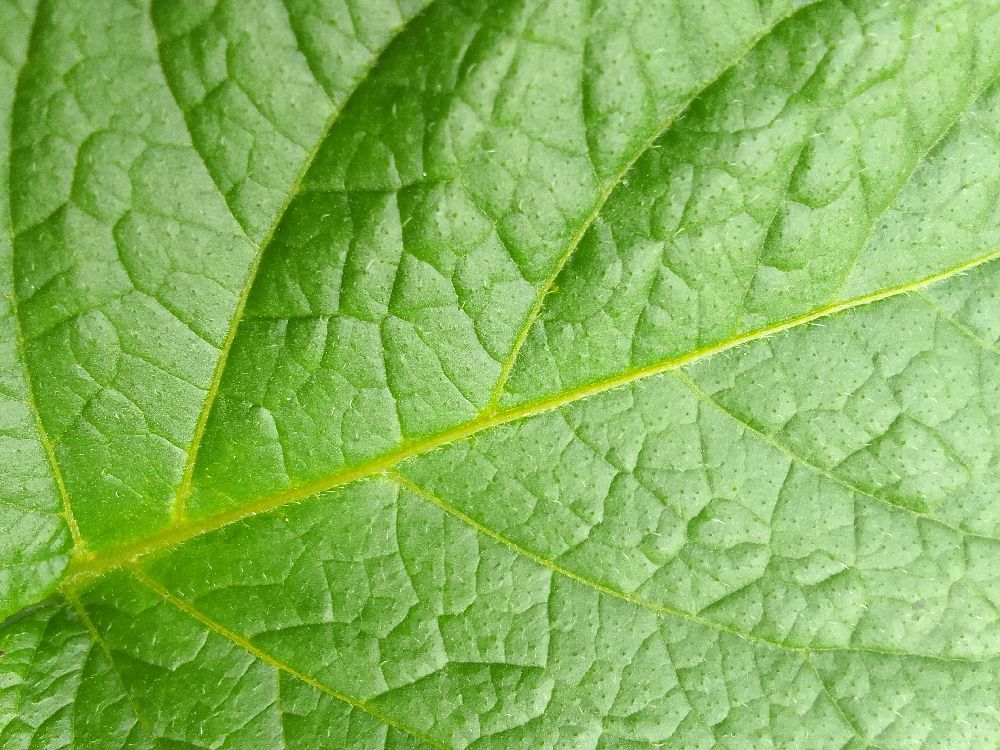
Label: Healthy